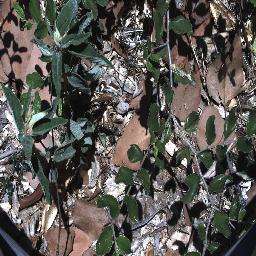
Label: chinee_apple